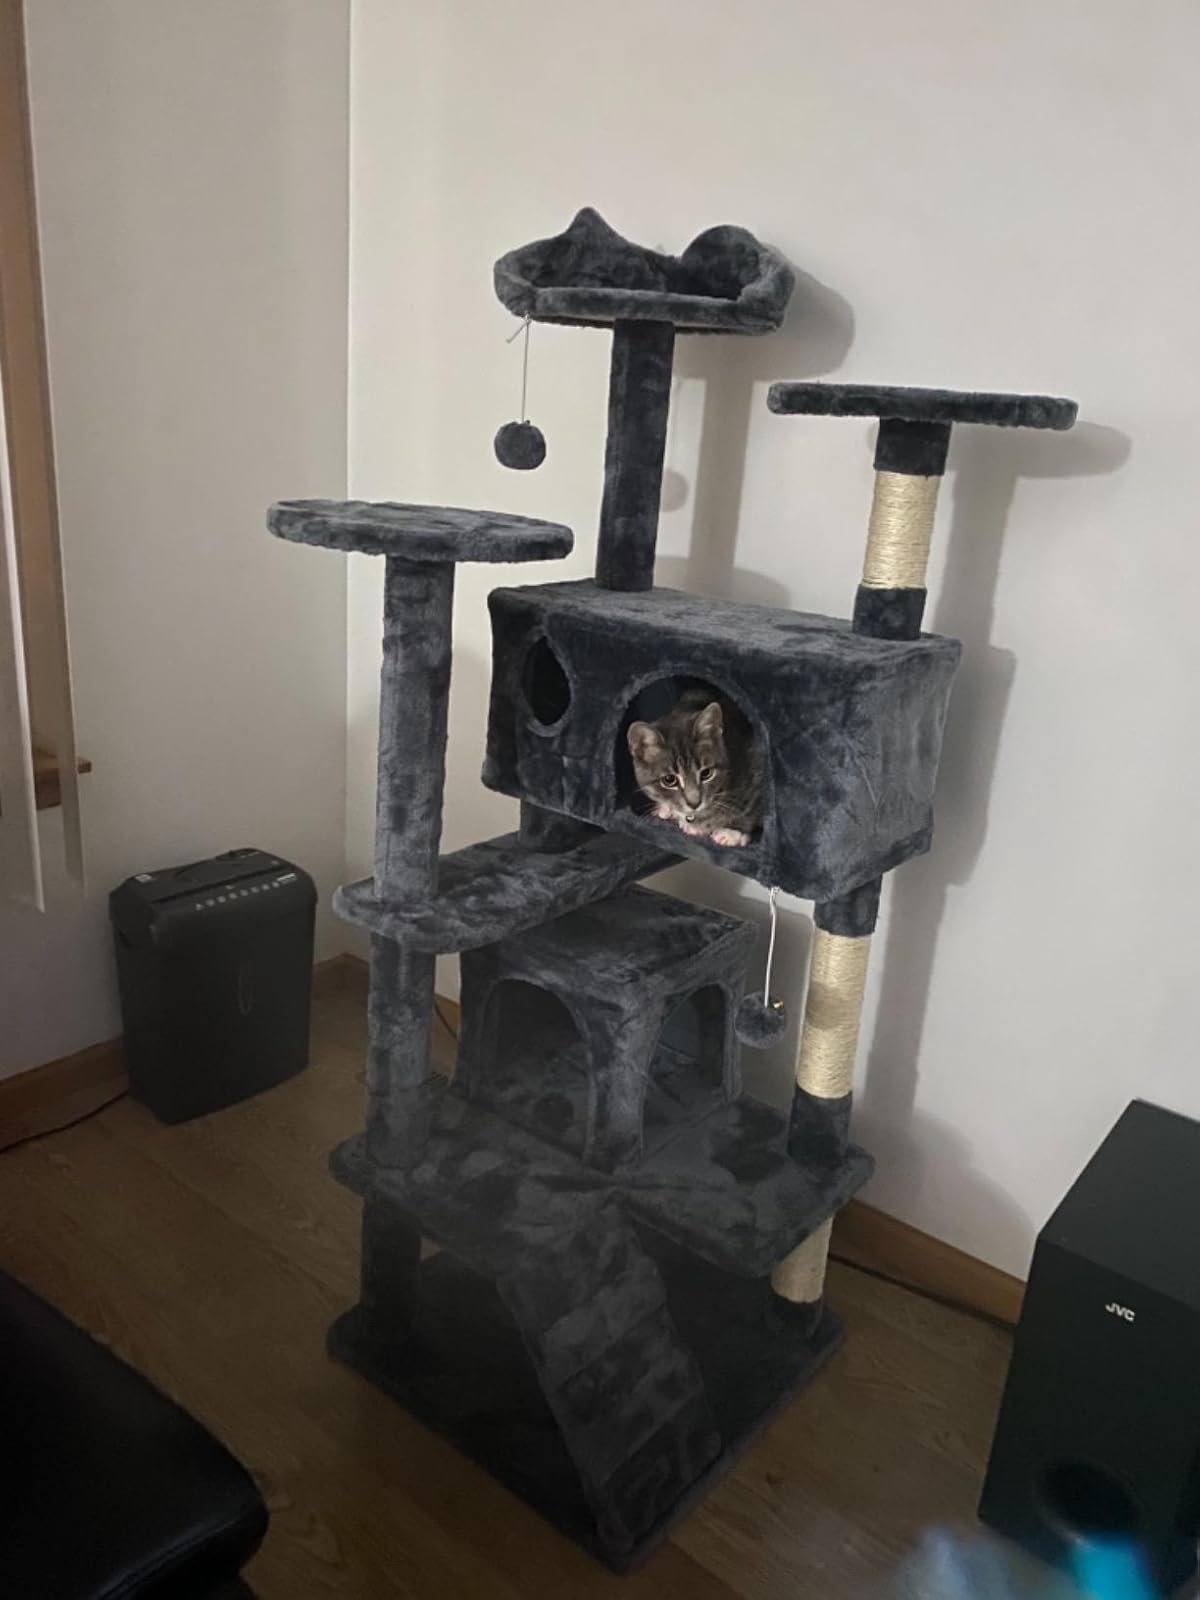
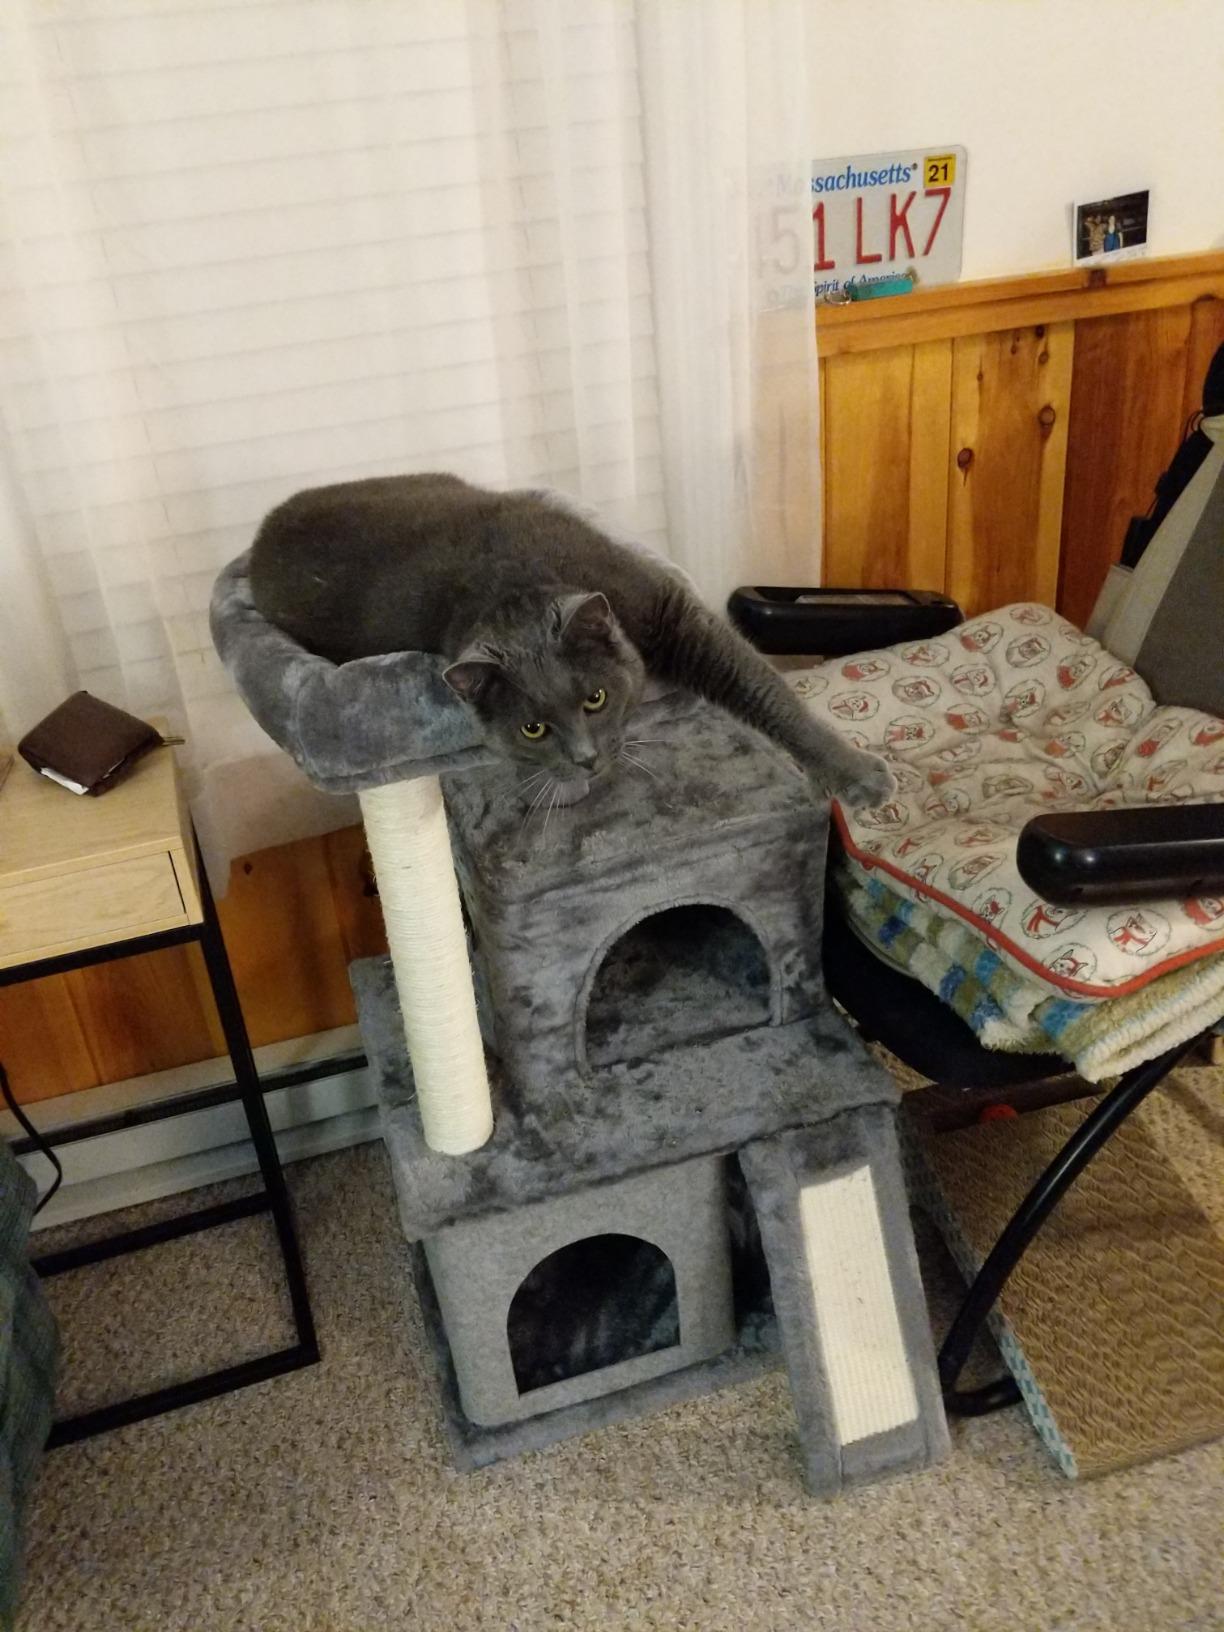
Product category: items_cat tree
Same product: no